Display device

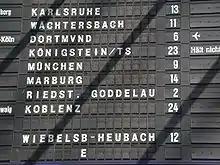
Display board at Frankfurt (Main) Hauptbahnhof (2005)

A display device is an output device for presentation of information in visual or tactile form (the latter used for example in tactile electronic displays for blind people). When the input information that is supplied has an electrical signal the display is called an "electronic display".